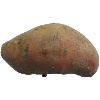
Label: potato_sweet